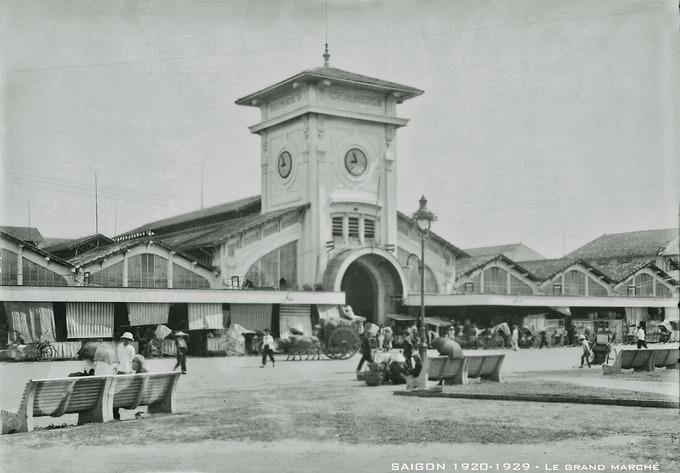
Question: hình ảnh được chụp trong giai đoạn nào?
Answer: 1920 - 1929